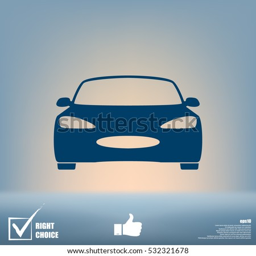
flat paper cut style icon of a car